Mercedes-Benz G500 4×4²

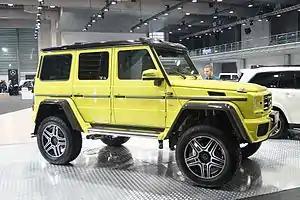
Mercedes G500 / G550 4×4²

The Mercedes-Benz G500 4×4² (or G550 4×4² in the United States and Canada) is a special edition of the W-463 Mercedes-Benz G-Class (1990–2018), built with portal gear axles and much larger wheels and tires, for greatly increased off-road capability. In production since 2015, the model combines the body of a regular long-wheelbase Mercedes G-Class with the portal axles with hub gearing of the much larger Mercedes-Benz G63 AMG 6x6. In addition to the greatly increased ground clearance, the G500 4×4² version has a significantly wide track than regular G-Class models.